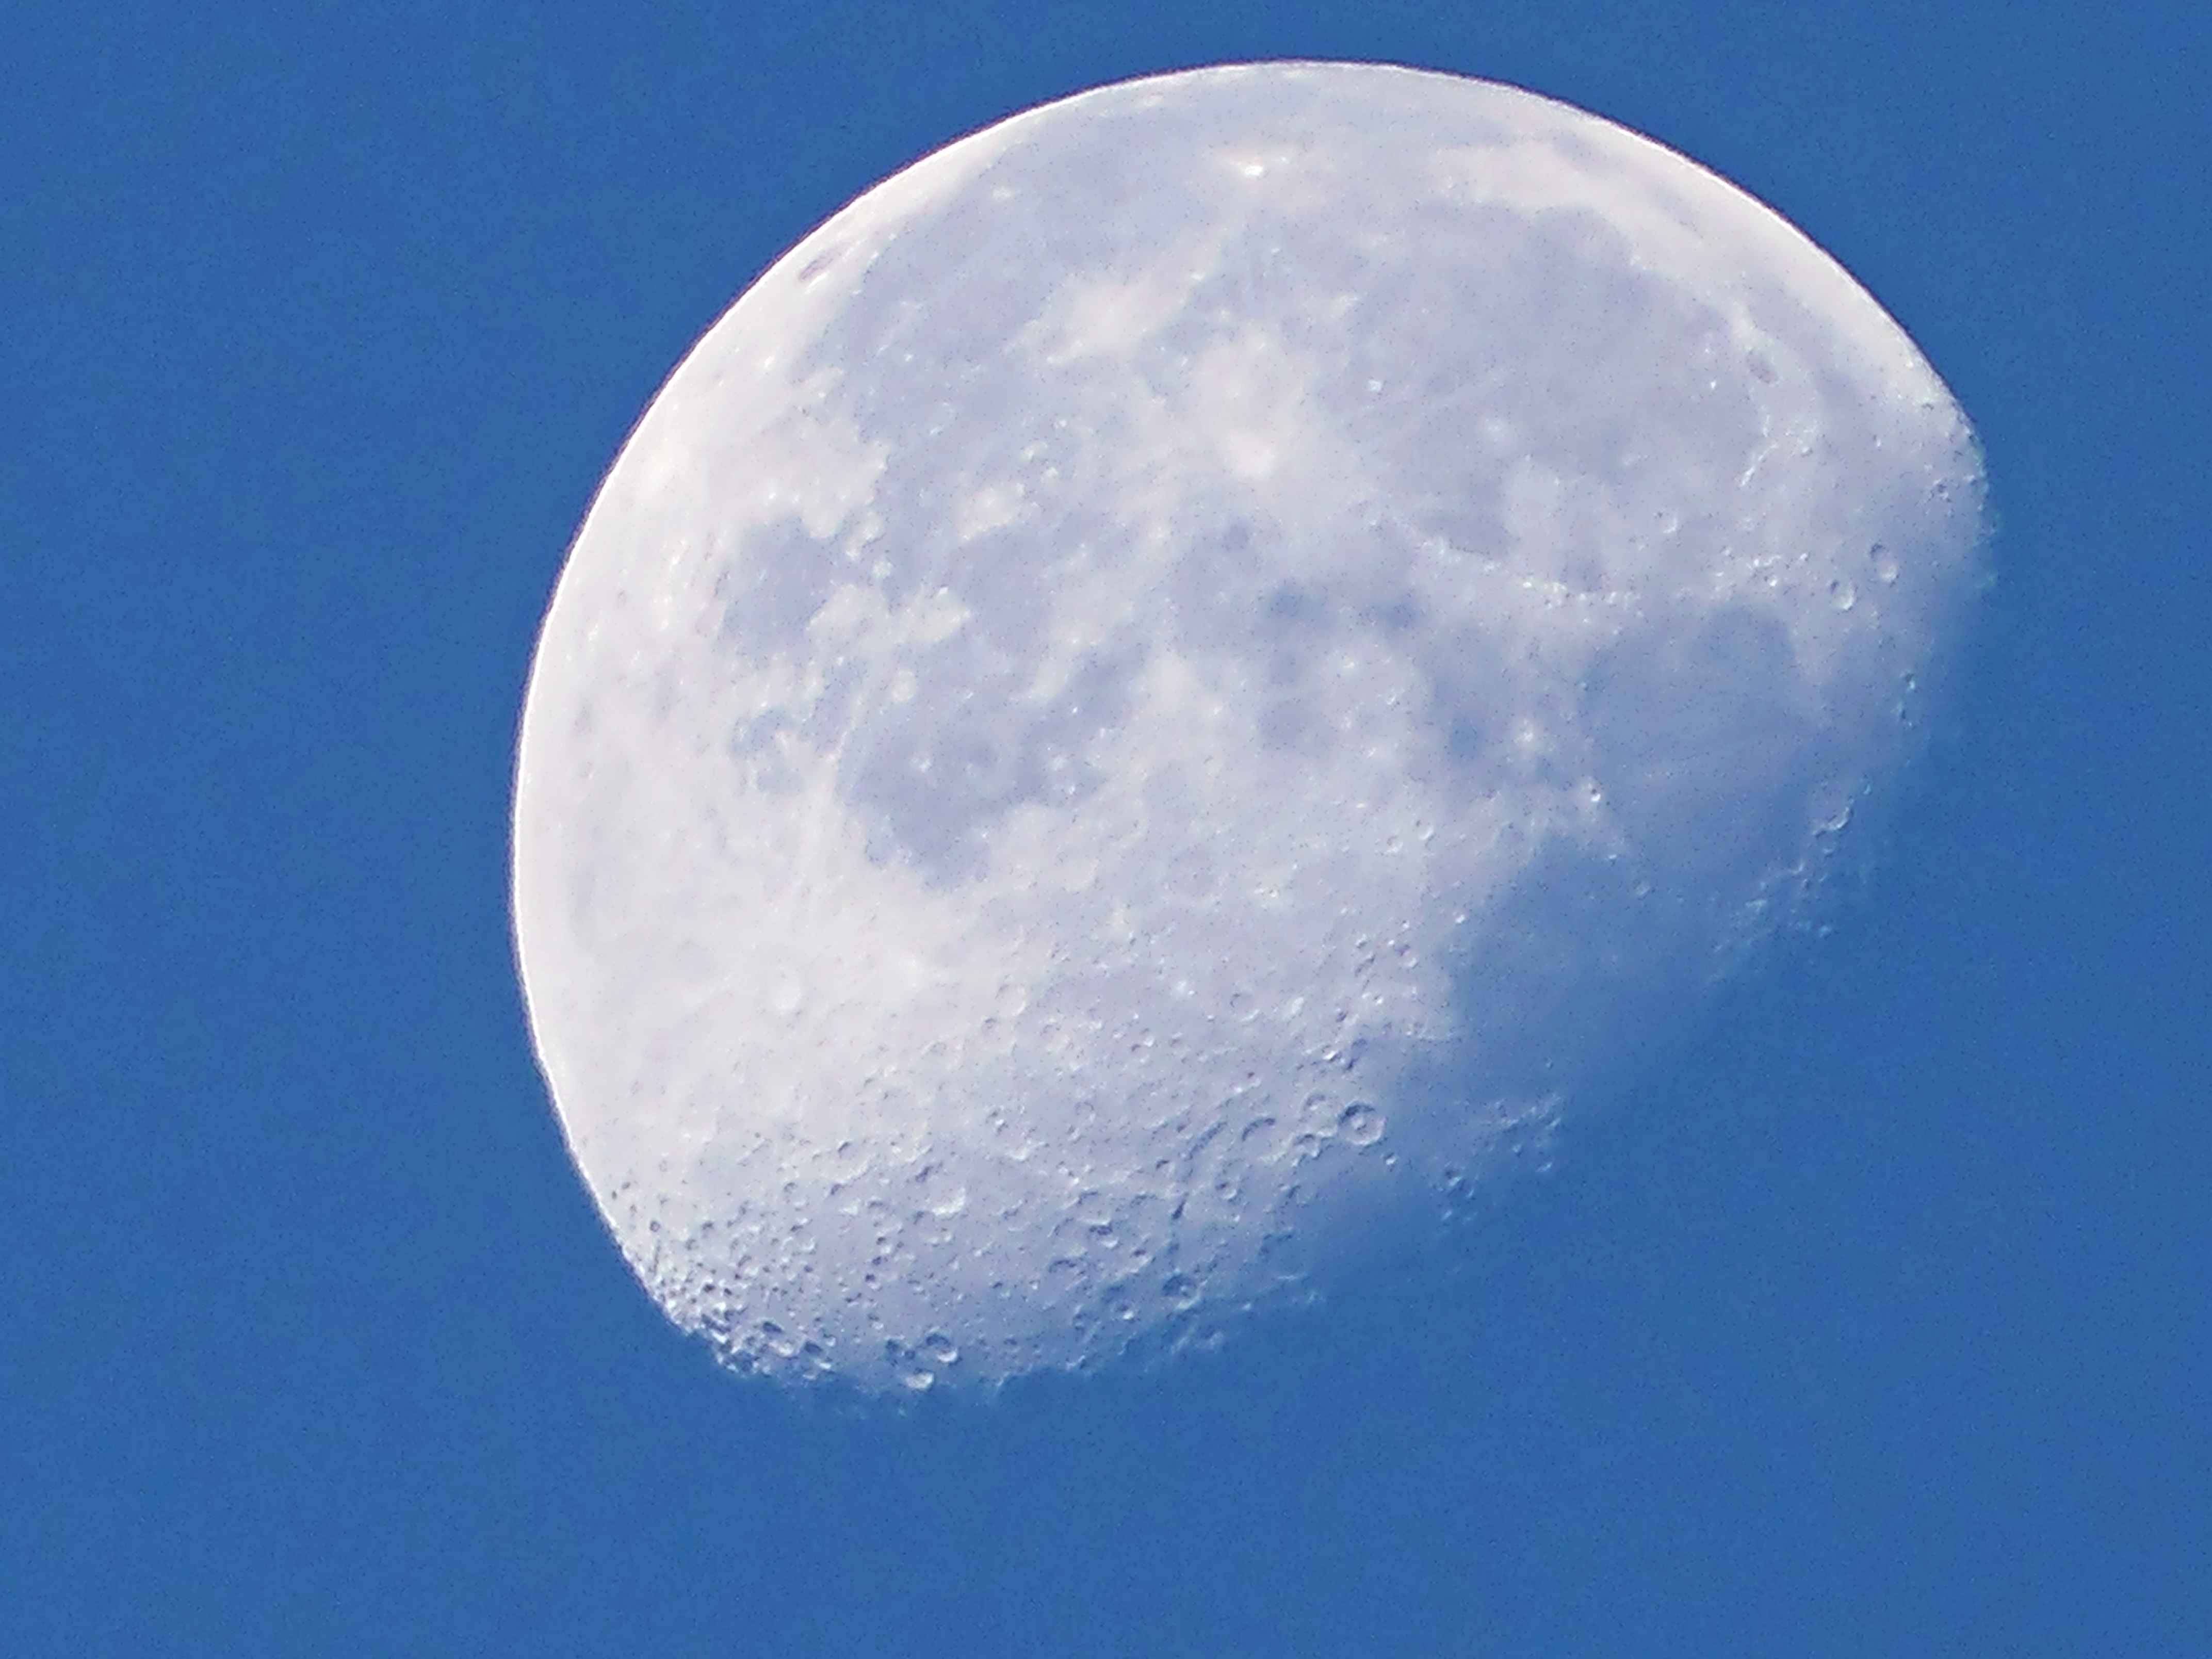
cloud, sky, atmosphere, daytime, moon, full moon, moonlight, circle, beauty, astronomical object, sky and moon, daytime moon, atmosphere of earth, silvery moon, silver moon